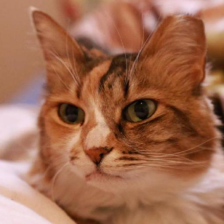
Label: animals